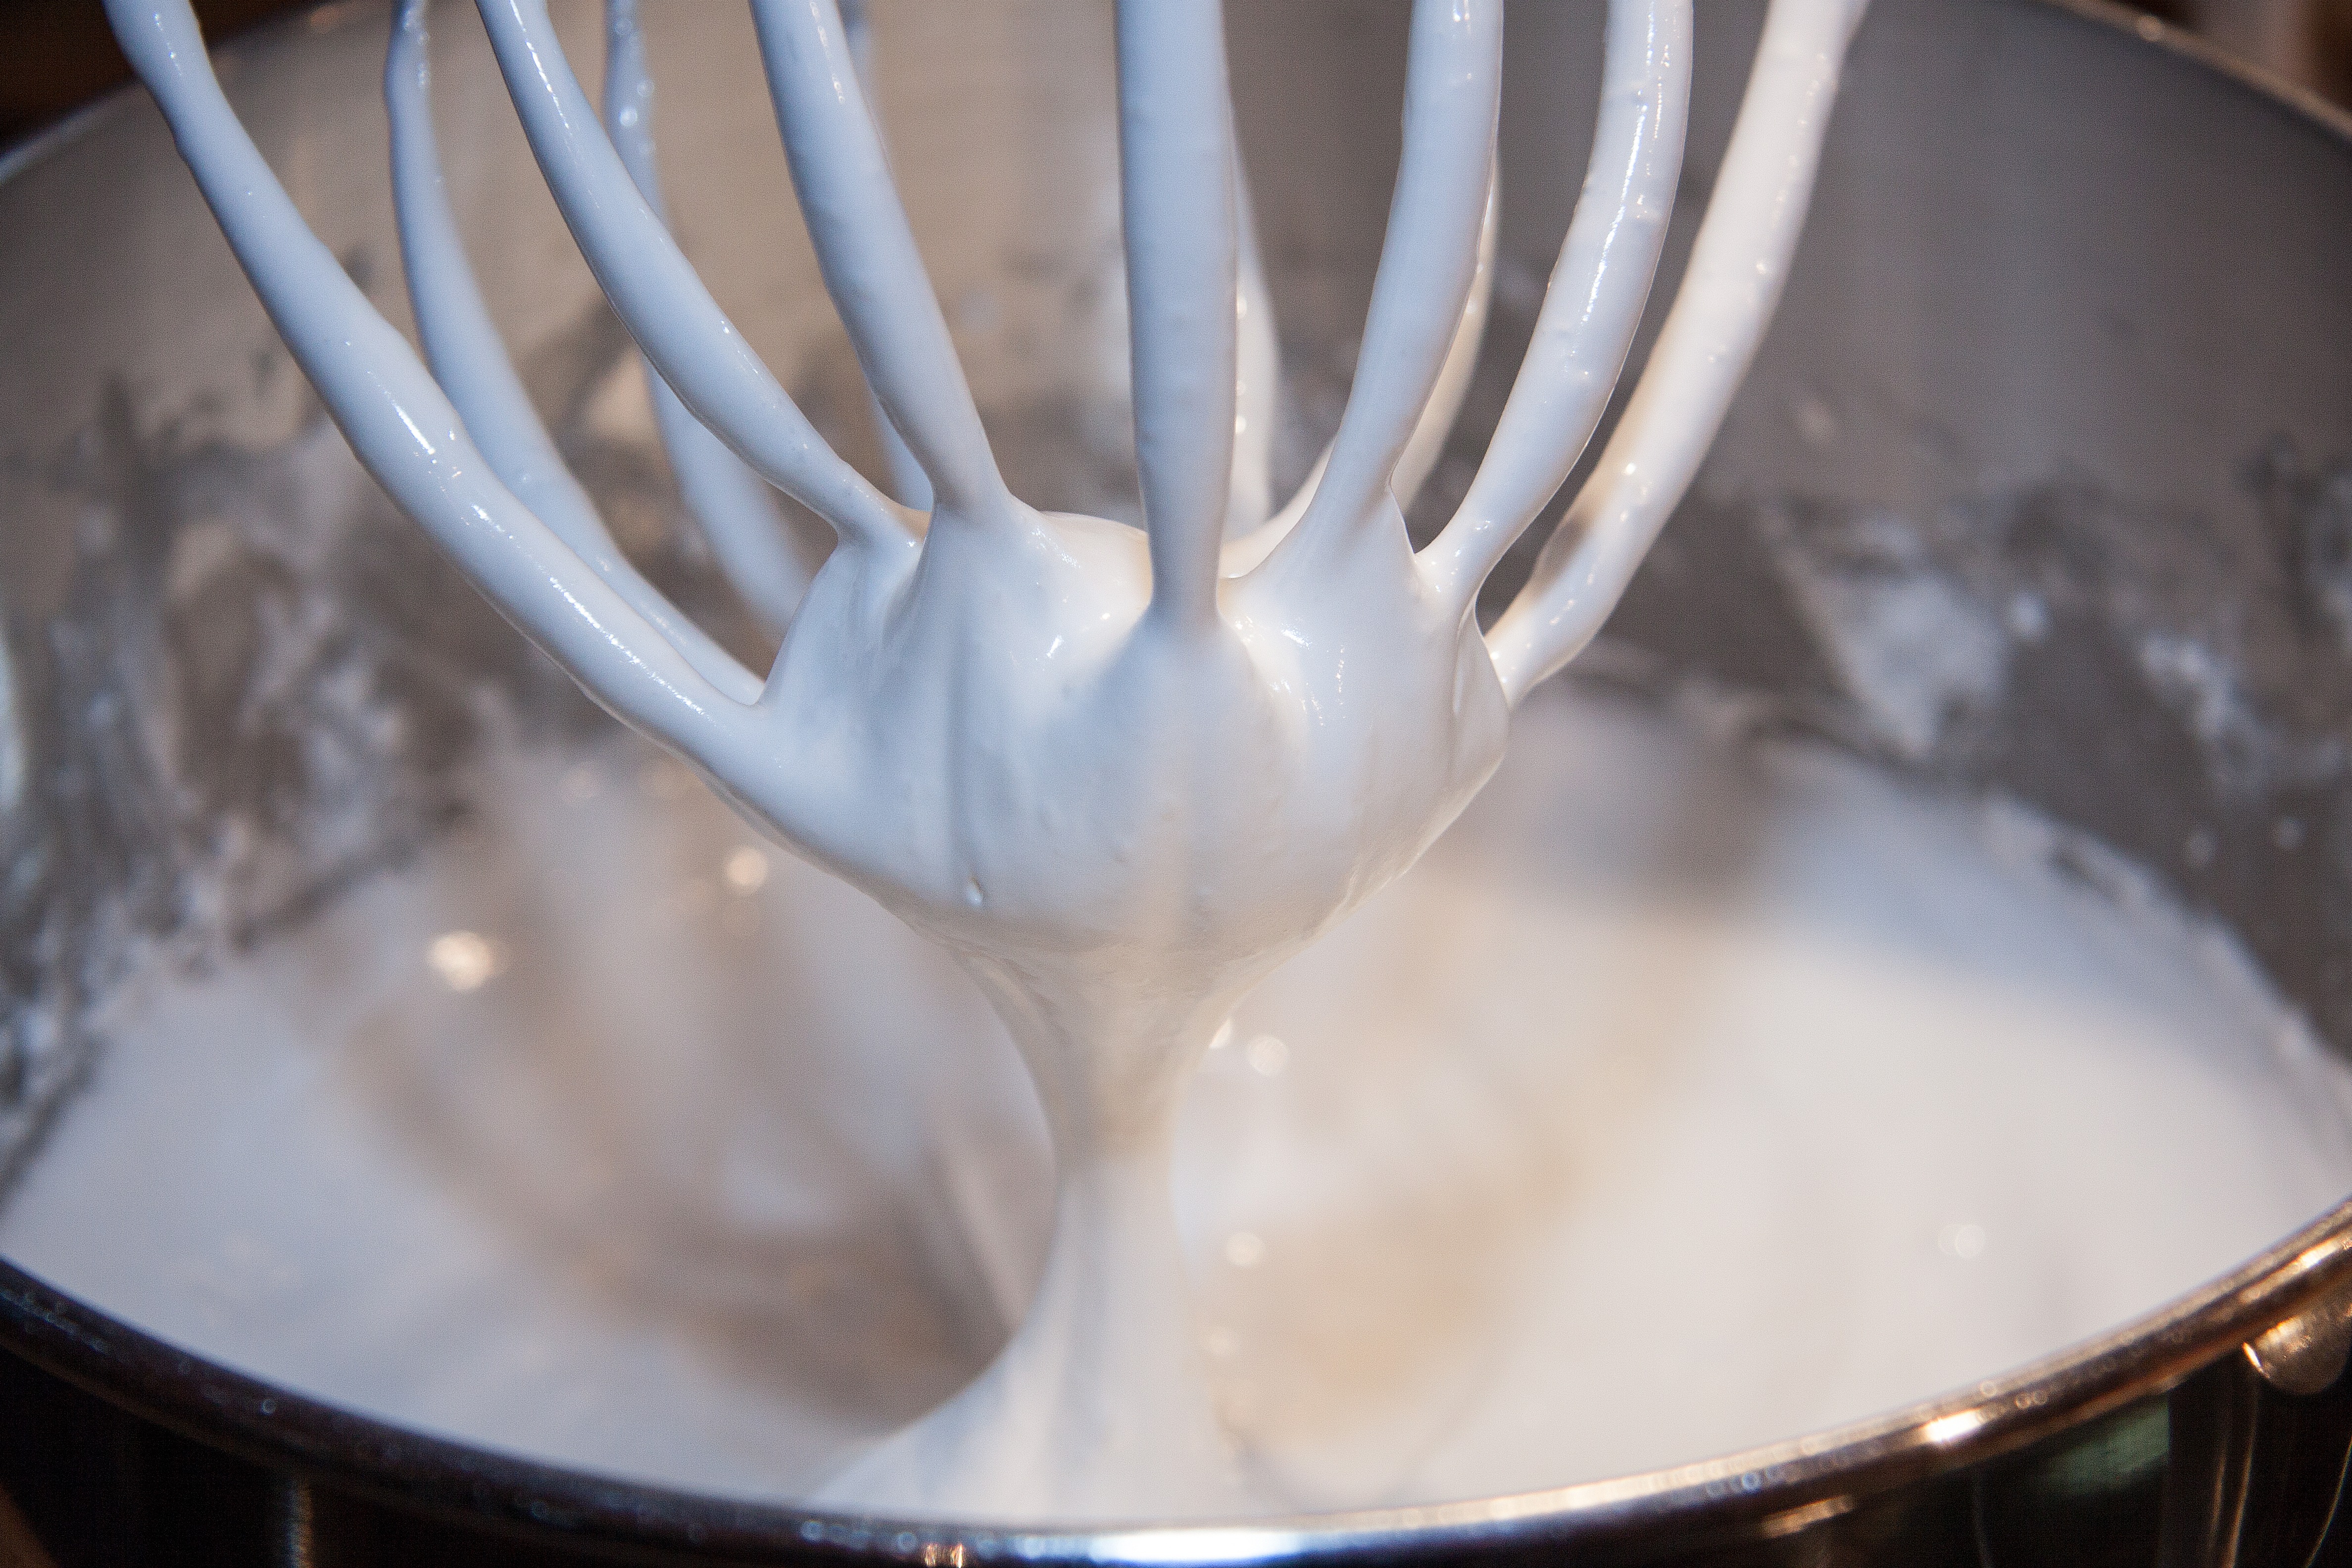
dish, food, chocolate, baking, dessert, cream, cake, dairy product, bake, coconut, whipped cream, icing, whisk, flavor, buttercream, stirring device